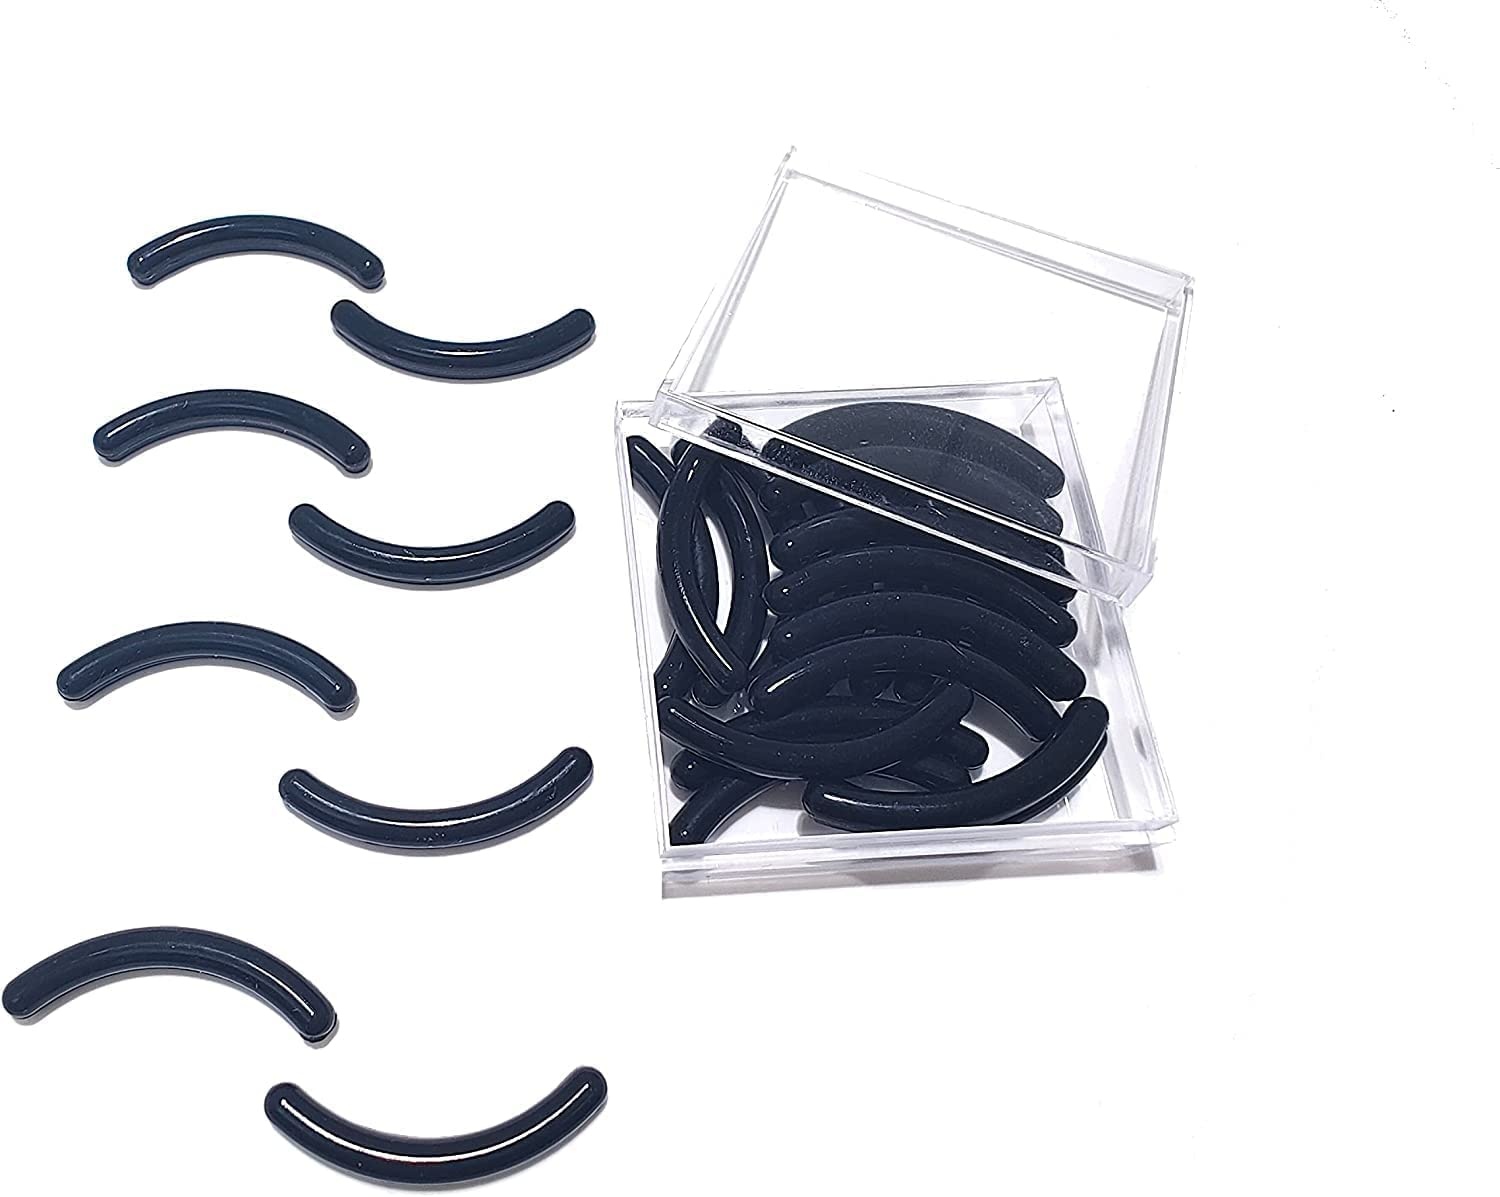
Gouweiba 28Pcs Eyelash Curler Refill Pads - Silicone Rubber Universal Eye Lash Curler Replacement With Clear Storage Box (Mixed
Size: Each Eyelash Curler Replacement Pad Is About 1.26 Inch In Length, 0.16 Inch In Thickness, Suitable For Most Of Eyelash Curlers; Please Confirm Whether The Size Of The Eyelash Pad Is Suitable For Your Eyelash Clip Before Purchase, Otherwise It Is Easy To Pinch Eyelashes
Brand: Gouweiba
Category: Health & Beauty > Personal Care > Cosmetics > Cosmetic Tools > Makeup Tools > Eyelash Curler Refills